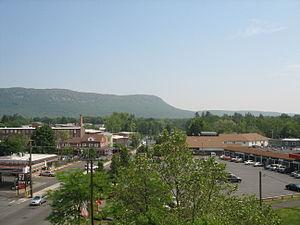
La chaîne Mount Tom est un chaînon situé dans la vallée du Connecticut au Massachusetts. Il appartient à Metacomet Ridge, une longue arête rocheuse des Appalaches qui traverse le sud de la Nouvelle-Angleterre sur 170 kilomètres de long. La chaîne Mount Tom est une destination populaire pour la pratique de la randonnée pédestre, réputée pour ses hautes falaises, le panorama qu'elle offre, son microclimat ainsi que sa faune et sa flore variées. Des sites touristiques tels que les ruines du XVIIIᵉ siècle de la Eyrie House, sur le mont Nonotuck, revêtent une grande importance historique dans la région.
Easthampton est une municipalité américaine située dans le comté de Hampshire au Massachusetts. Lors du recensement de 2010, sa population s'élève à 16 053 habitants, ce qui en fait la quatrième ville de son comté.